Espíritu Chijulla

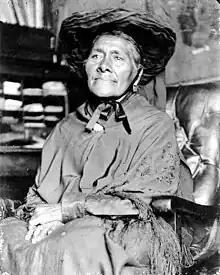
Espíritu Chijulla around 1900.

Leonis died in 1889, after falling from a wagon. Having amassed a worth of over $300,000, he left the majority of his assets to his Basque relatives and only allocated $10,000 to Espíritu who he referred to as his "faithful housekeeper," despite her having been his common-law wife; he further stated that he wanted "to prevent her from being reduced to pennies during her lifetime by reason of her ignorance and inexperience." The "Los Angeles Times" reported that the local French population was surprised that he left so little to the woman "who has for nearly thirty years been considered his wife."